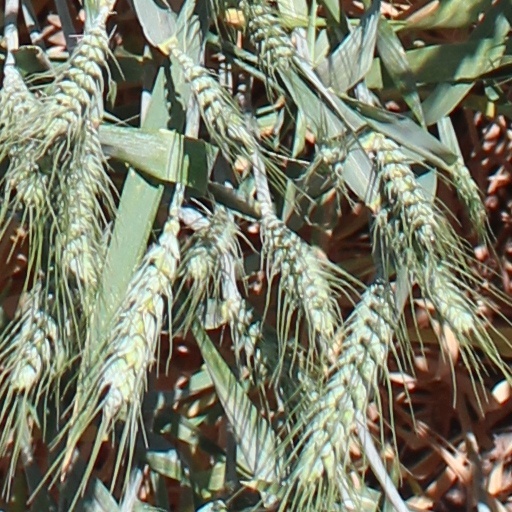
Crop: wheat